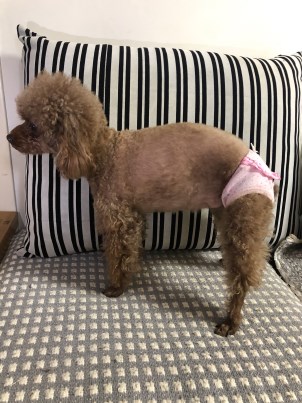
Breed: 7449-n000128-teddy